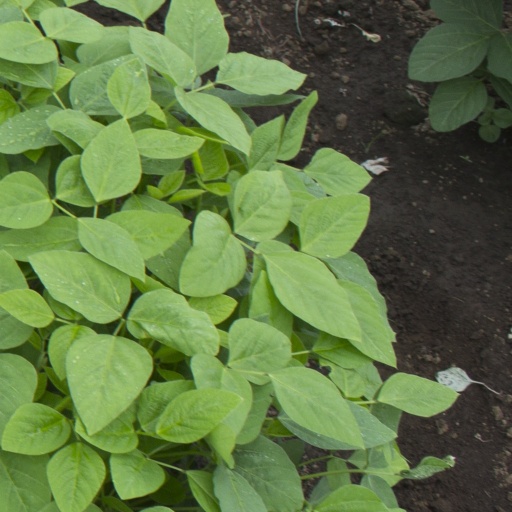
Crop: soybean